Trail Creek (Alaska)

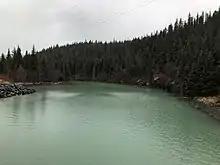
Trail Creek

Trail Creek also known as Trail River is a stream in the Chugach Mountains near Moose Pass, Alaska. It flows through the Trail Lakes and ends at Kenai Lake. There is a USFS campground near where the river empties into Kenai Lake, the river can be fished in the late summer for various species of trout.